72 Leonis

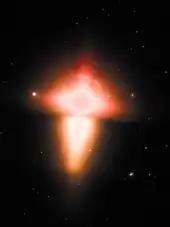
The bright giant star 72 Leonis

72 Leonis is a single variable star in the zodiac constellation of Leo, located roughly 760 light years away. It has the variable star designation FN Leonis; "72 Leonis" is the Flamsteed designation. In Chinese astronomy, 72 Leonis is called 虎賁, Pinyin: Hǔbēn, meaning "Emperor’s Bodyguard", because this star is marking itself and stands alone in the "Emperor’s Bodyguard" asterism, Supreme Palace enclosure mansion (see : Chinese constellation).